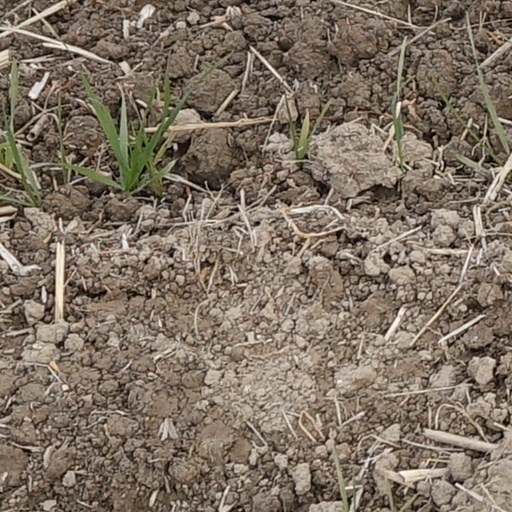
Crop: wheat